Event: Nepal Earthquake
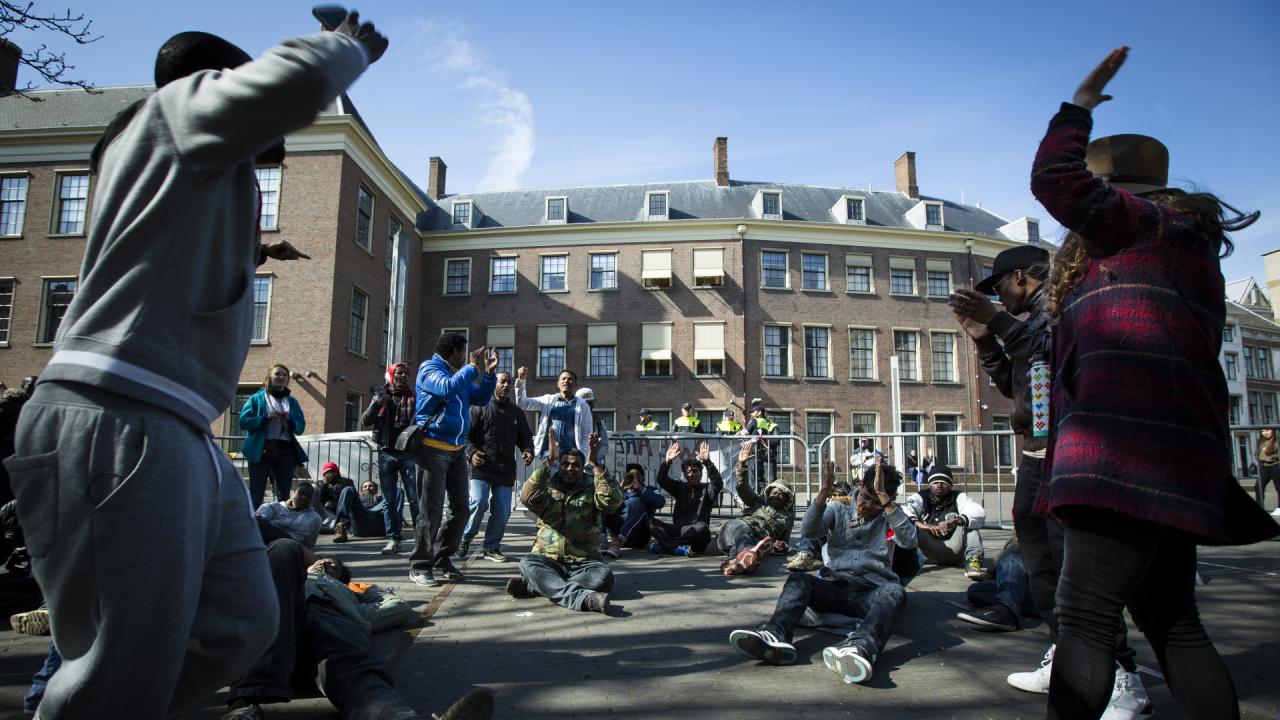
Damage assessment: no_damage